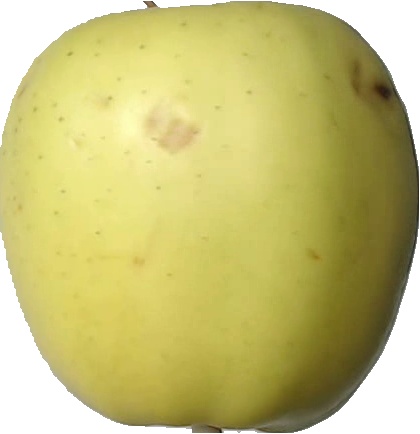
Label: apple_golden_2